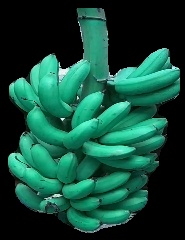
Variety: rasbale
Grade: grade1